El Alebrije

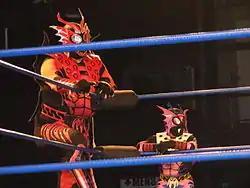
El Alebrije (left) and Cuije in April 2010

El Alebrije (born July 12, 1972) is a Mexican "Luchador" "enmascarado", or masked professional wrestler, currently working for Consejo Mundial de Lucha Libre (CMLL) under the ring name Kraneo. He best known for his work in Asistencia Asesoría y Administración, where he worked for 12 years as El Alebrije, along with his "Mini-Estrella" companion Cuije. He has also played the role of Máscara Sagrada II after the Original Máscara Sagrada left AAA. El Alebrije's real name is not a matter of public record, as is often the case with masked wrestlers in Mexico where their private lives are kept a secret from the wrestling fans.